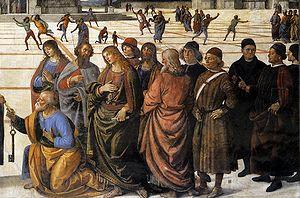
La Remise des clefs à saint Pierre est une fresque à thème religieux du Pérugin et ses assistants, datant de 1482 environ, faisant partie de la décoration du registre médian de la chapelle Sixtine au Vatican.